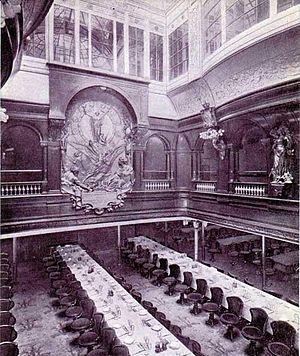
Le Deutschland est un paquebot transatlantique allemand de la HAPAG. Construit pour battre des records de vitesse, il souffre de vibrations très prononcées qui lui valent le surnom de Cocktail Shaker. En 1910, il est renommé Viktoria Luise, puis Hansa en 1921. S'il est l'un des paquebots allemands qui ont l'honneur d'avoir obtenu le Ruban bleu, il est aussi l'un des rares paquebots allemands de quelque importance à ne pas avoir été cédé aux Alliés à l'issue de la Première Guerre mondiale. Devenu inutile, il est retiré du service en 1924 et démoli l'année suivante.